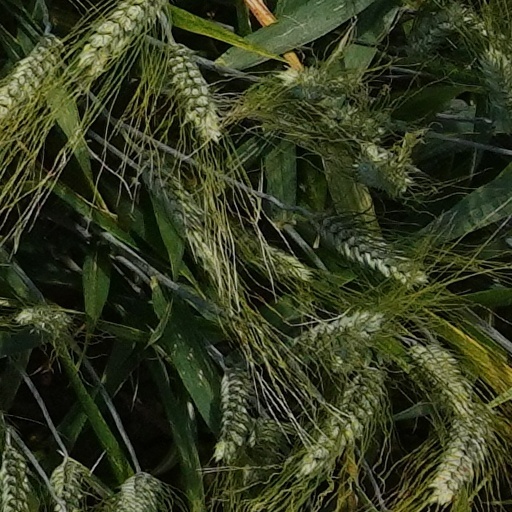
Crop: wheat